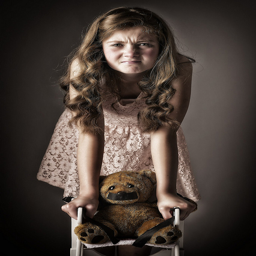
A little girl bending over a brown teddy bear.
The girl has taped a teddy bear in a chair like a hostage.
Little girl leaning forward in front of her teddy bear.
a young girl standing above a teddy bear taped to a chair
The young girl with the teddy bear seems very angry.